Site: saxony
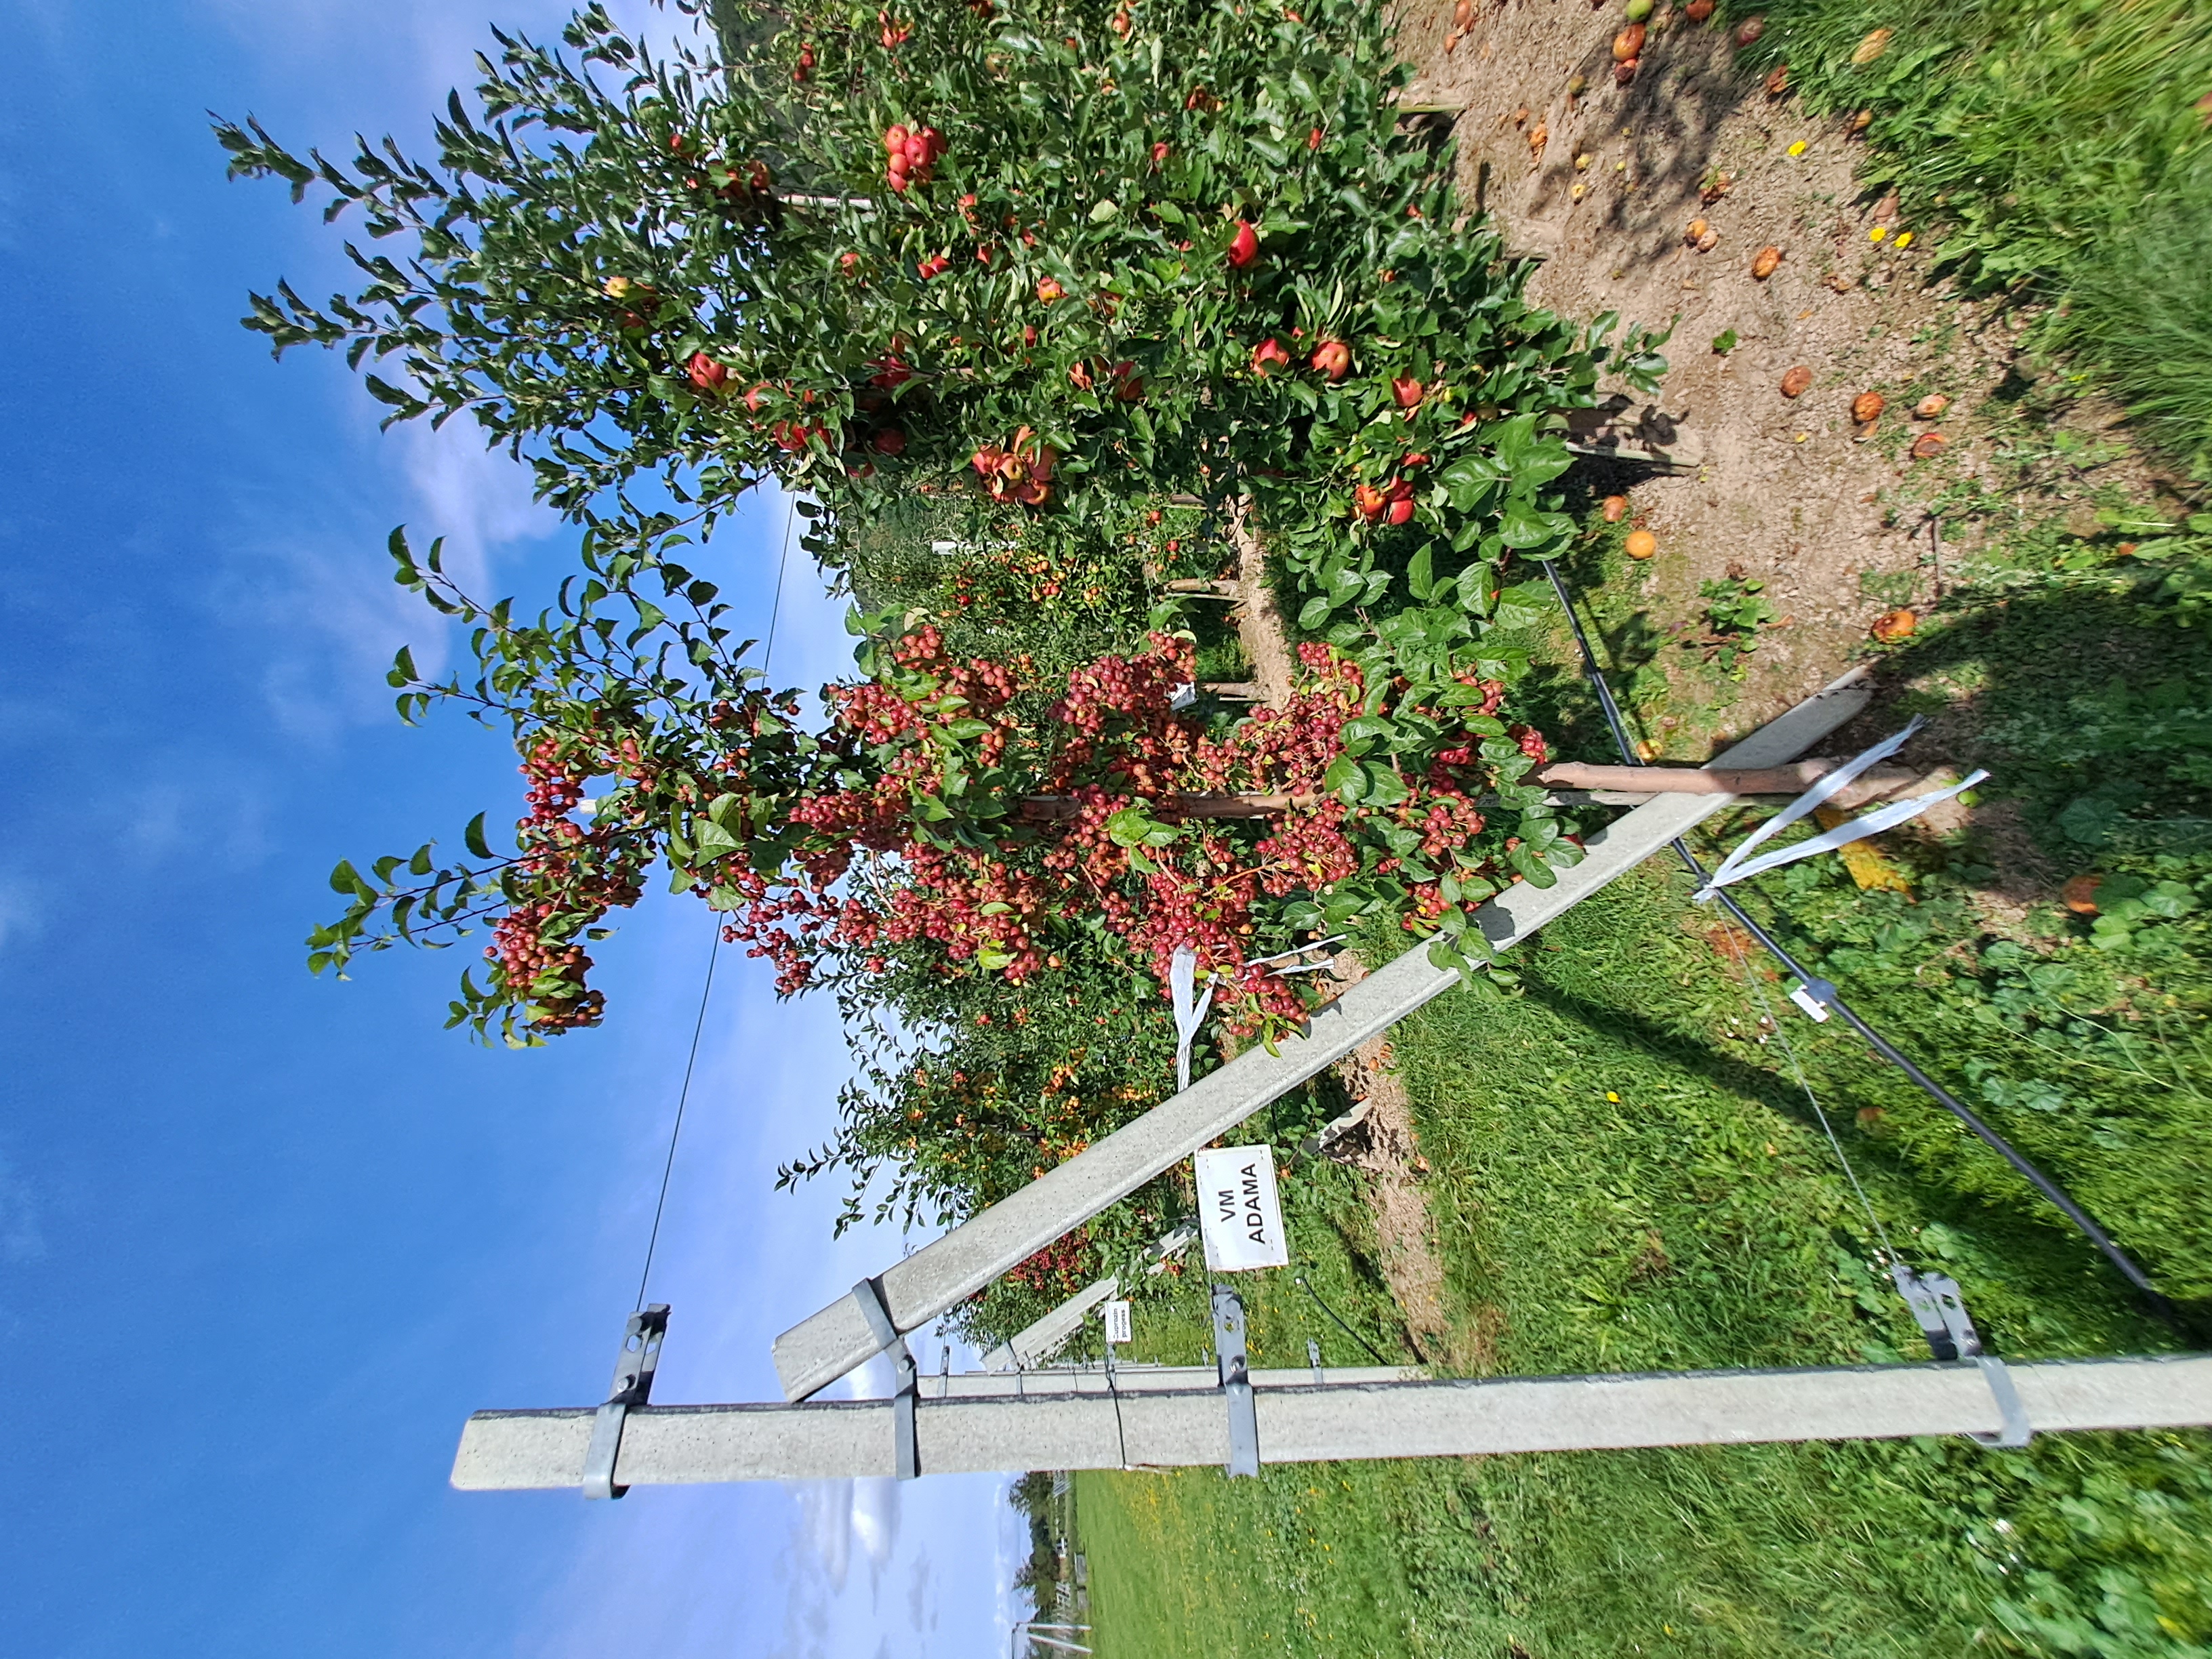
Growth stage (BBCH 87): Maturity of fruit and seed